Generation of '80

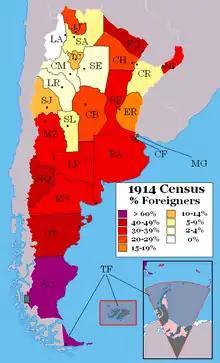
Proportion of Foreigners in Argentina by Province (1914), a direct result of the liberal immigration policies of the Generation of '80

The Generation of '80 also carried out an unprecedented process of European immigration in Argentina. Various treaties with neighboring countries, such the Paraguayan War put an end to the primary conflicts regarding the country's borders, thus strengthening the control of the national territory and bringing peace to the population, as opposed to the permanent state of war that Europe was experiencing at the time. Argentina's generous and broad policy based on liberal ideas allowed for a suitable promotion of immigration, complying with the provisions contained in the Argentine Constitution. However, this regime that promoted the entry of millions of new inhabitants into the country was partially limited by repressive laws such as the 1902 Law of Residency and the 1910 Law of Social Defense with the goal of containing the expansion of socialism and anarchism.